Auschwitz concentration camp

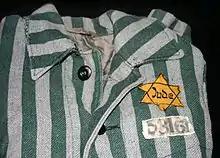
Auschwitz clothing

Measuring , the camp was larger than Auschwitz I. By the end of 1944, it housed 60 barracks measuring , each with a day room and a sleeping room containing 56 three-tiered wooden bunks. IG Farben paid the SS three or four Reichsmark for nine- to eleven-hour shifts from each worker. In 1943–1944, about 35,000 inmates worked at the plant; 23,000 (32 a day on average) were killed through malnutrition, disease, and the workload. Within three to four months at the camp, Peter Hayes writes, the inmates were "reduced to walking skeletons". Deaths and transfers to the gas chambers at Auschwitz II reduced the population by nearly a fifth each month. Site managers constantly threatened inmates with the gas chambers, and the smell from the crematoria at Auschwitz I and II hung heavy over the camp.